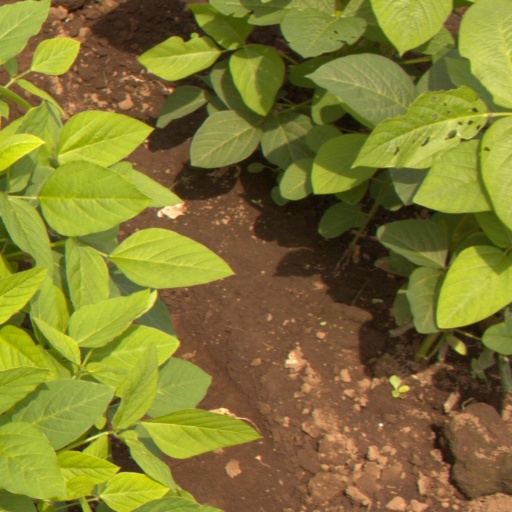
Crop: soybean